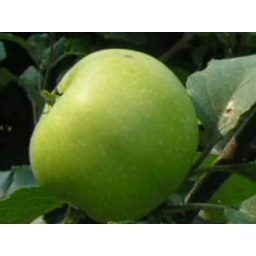
A small green apple in front yard of a friend